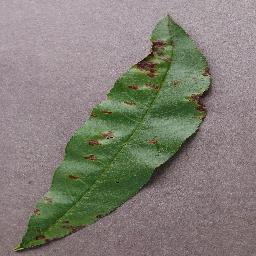
Label: Peach___Bacterial_spot